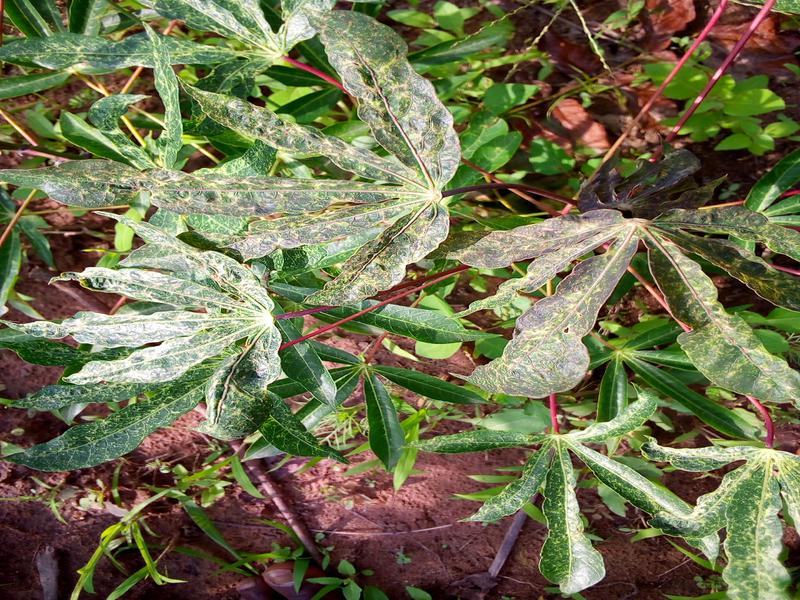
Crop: cassava
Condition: green_mottle